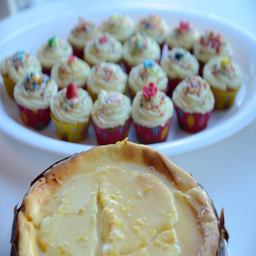
Many cupcakes on a dish behind a custard pie.
a cake with cupcakes in the background all colorful
A cheese cake in front of a tray of cup cakes.
A large plate of colorful cupcakes is near a lemon custard desert.
An array of desserts; colorful cupcakes on a plate.